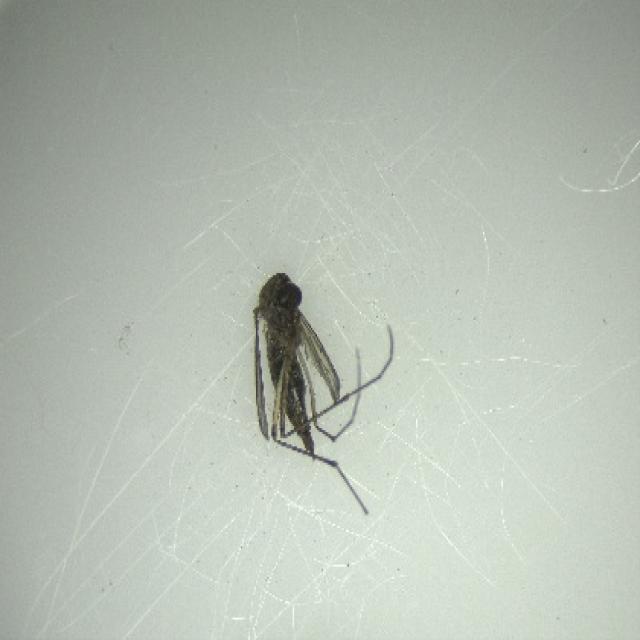
Species: aedes_vexans